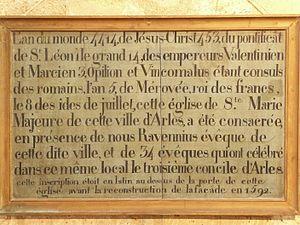
Arles (Bouches-du-Rhône, France), intérieur de l'église Notre-Dame-la-Major, chapelle St Martin, relevé d'une inscription figurant sur la façade de l'église jusqu'à sa réfection en 1592 et authentifiant sa consécration en 453 par l'archevêque d'Arles Ravennius lors du troisième concile d'Arles qui se tint dans cet édifice.
L’archevêché d'Arles est un ancien archidiocèse catholique, il est une des Églises les plus anciennes et les plus vénérables des Gaules. Seul l’archevêché de Lyon pourrait lui disputer l’honneur de la préséance. La date de la fondation du siège épiscopal d’Arles est inconnue, elle remonte en tout cas au tout début de l’installation de l’Église en France. Selon une tradition, saint Trophime aurait évangélisé la cité d’Arles, en aurait été le premier pasteur vers 220-240.
L'église Notre-Dame-la-Major est une église romano-gothique de la ville d'Arles dans le département des Bouches-du-Rhône. Elle est située à l'extrémité nord de la colline de l'Hauture, surplombant le boulevard Émile Combes à l'est et les arènes d'Arles à l'ouest. Elle fut le siège de la paroisse la plus étendue de la ville et est une des plus anciennes églises d'Arles, car l'édifice primitif aurait été consacré en 452, lors du troisième concile d'Arles, par l'archevêque Ravennius, comme l'atteste le relevé, affiché dans la chapelle Saint-Martin, d'une inscription gravée sur la façade et disparue en 1592 lors de sa réfection.
Différents conciles ou synodes se sont tenus à Arles dès le IVᵉ siècle.